Mount Monadnock

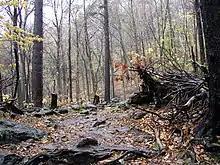
Near the head of the White Dot Trail

Mount Monadnock is criss-crossed by many miles of well-maintained hiking trails. The most popular trails are the White Dot Trail, , the shortest but steepest ascent to summit, accessible from the Monadnock State Park headquarters and campground on the southeast side of the mountain; and the White Arrow Trail, to summit, considered the easiest ascent, via the Old Toll Road (Halfway House) trailhead on the south side of the mountain. Other major trails include: